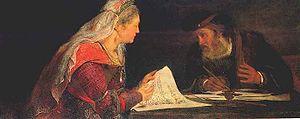
Pourim katan et Chouchan Pourim katan sont deux festivités juives mineures, d’institution rabbinique.
Arent de Gelder, ou Aert de Gelder, né le 26 octobre 1645 à Dordrecht en Hollande où il est mort le 27 août 1727, est un peintre néerlandais.